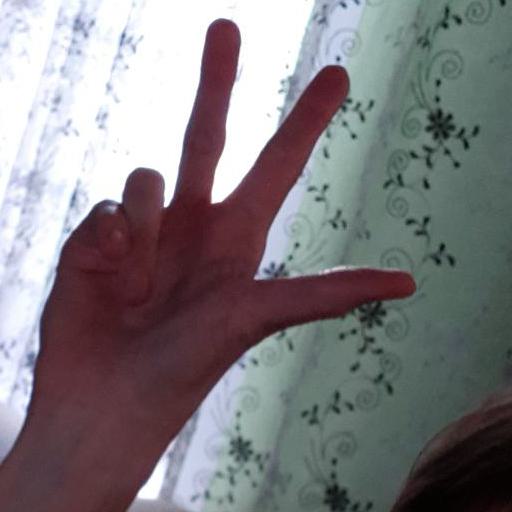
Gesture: three2